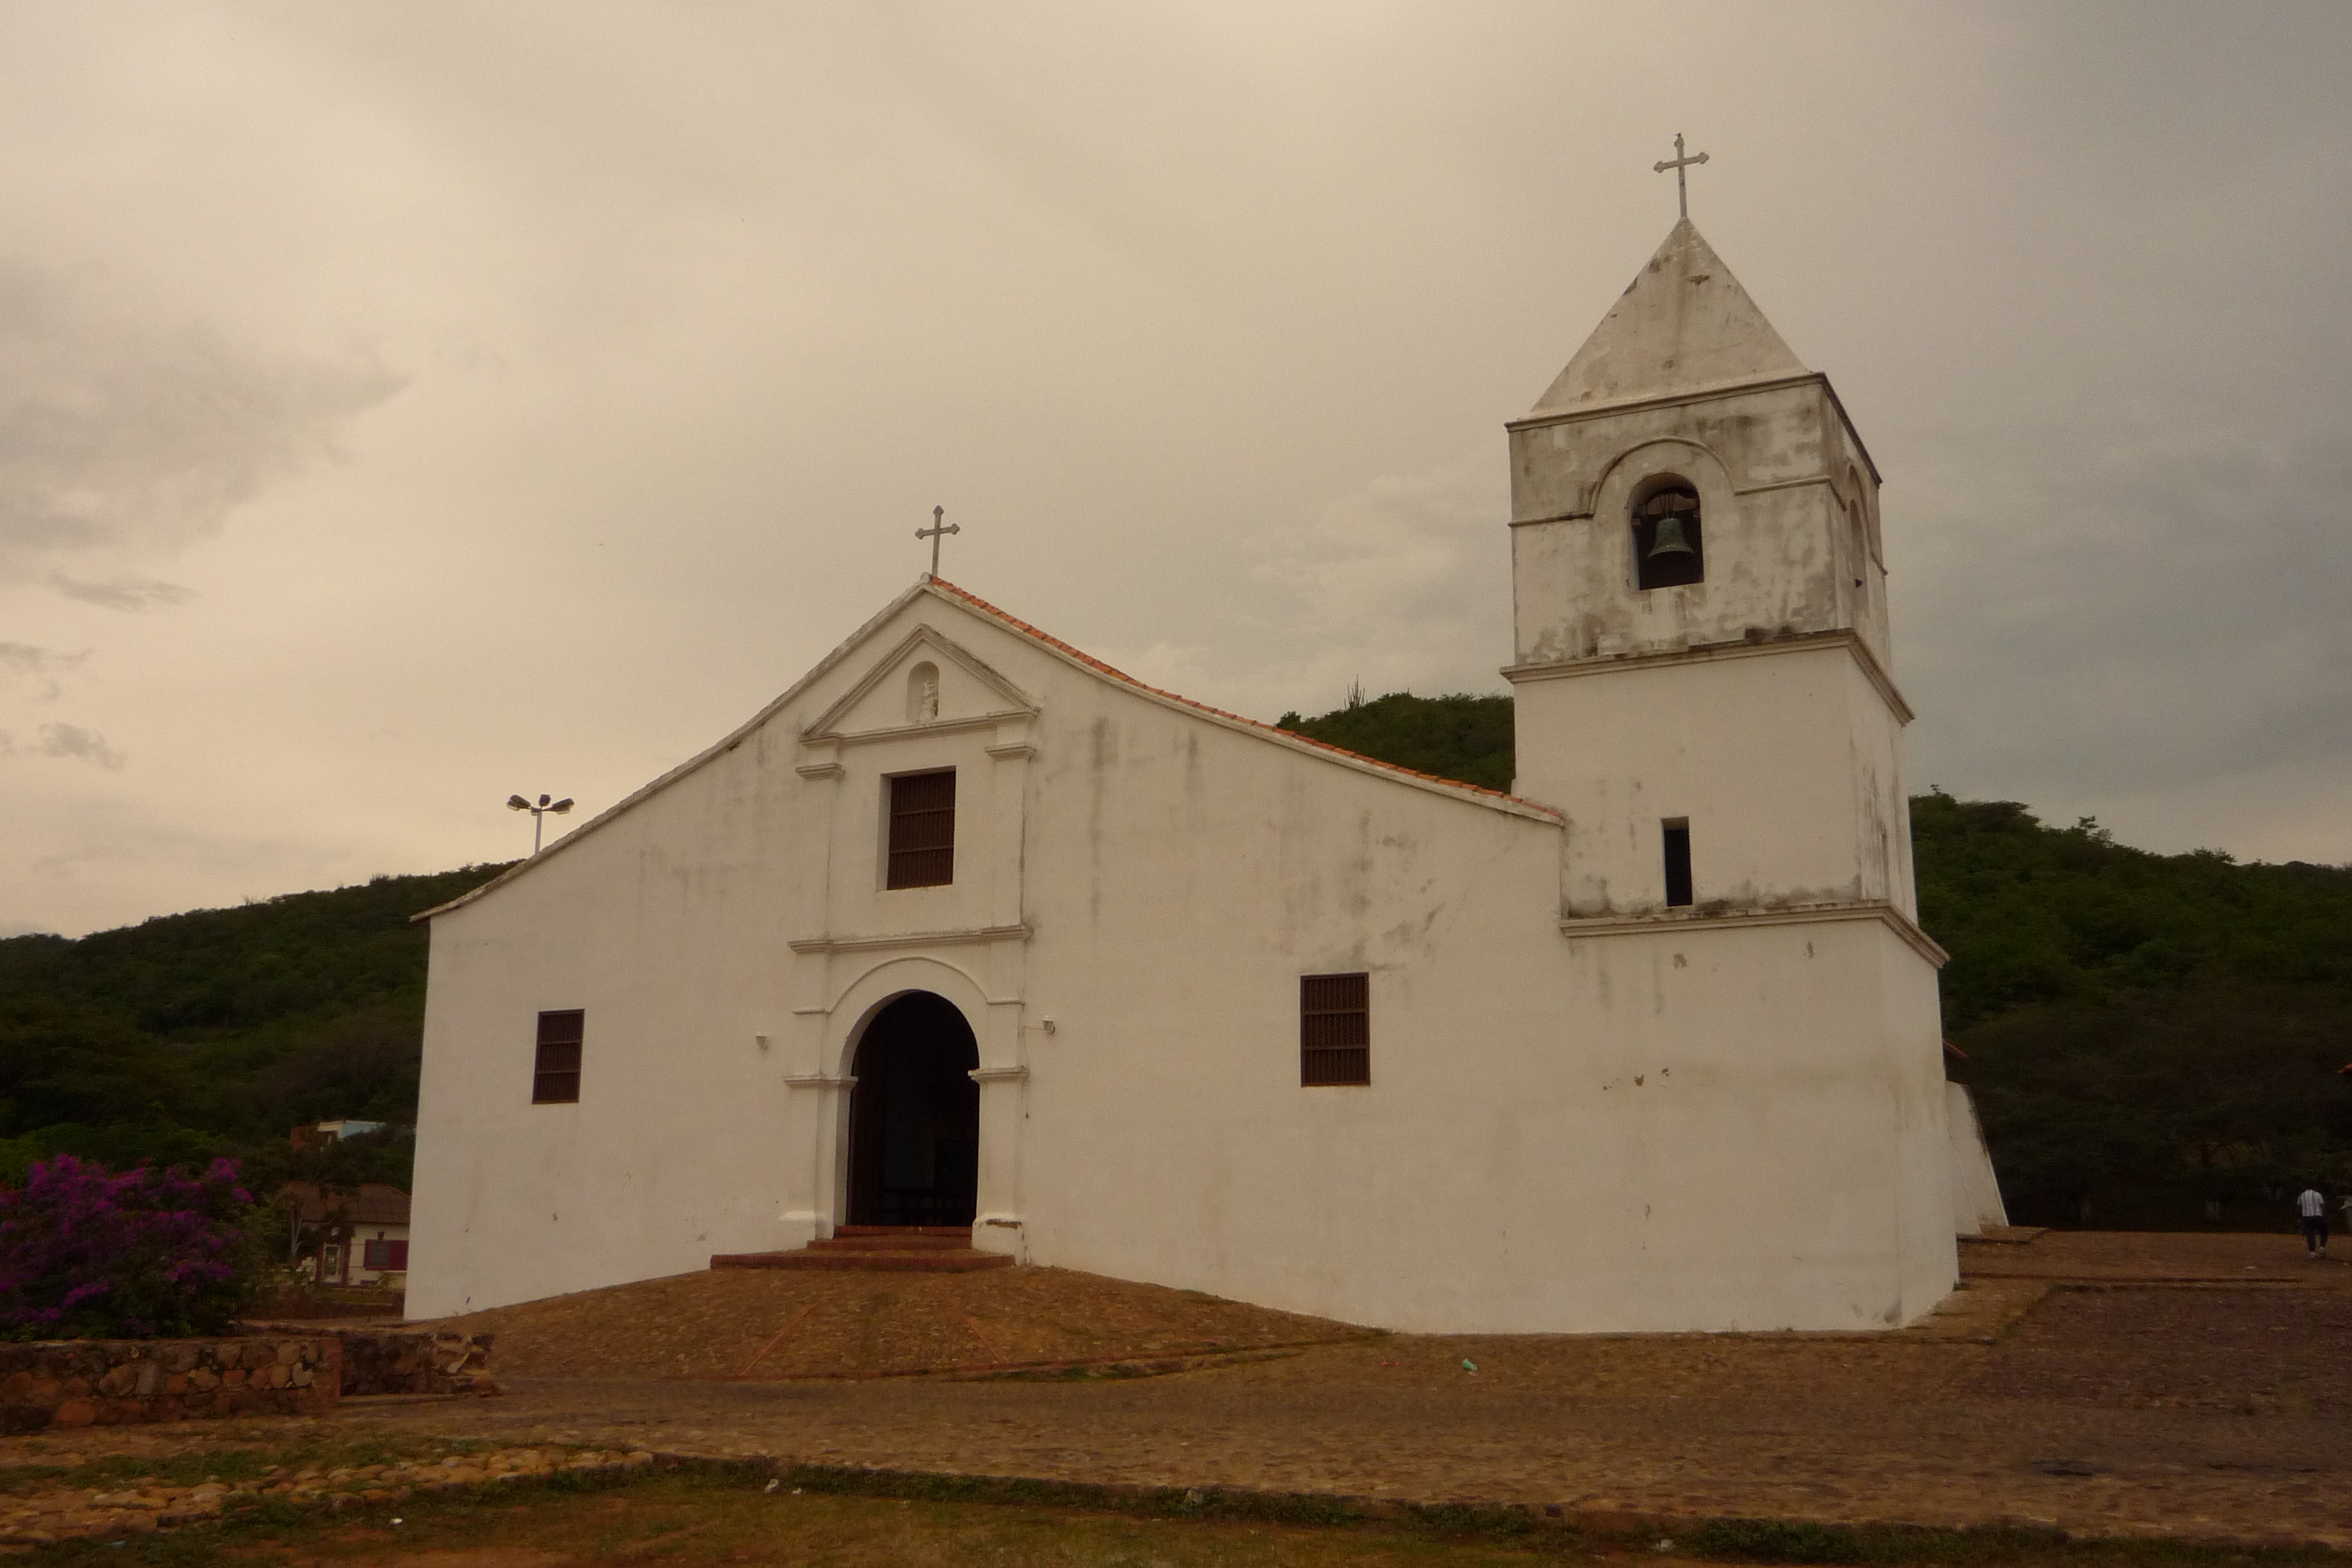
church, venezuela, sky, historic site, place of worship, chapel, building, mission, medieval architecture, spanish missions in california, history, facade, cloud, parish, ancient history, bell tower, window